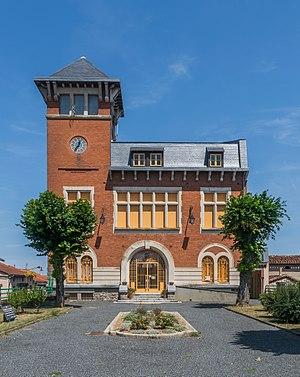
Blaye-les-Mines est une commune française située dans le département du Tarn, en région Occitanie.